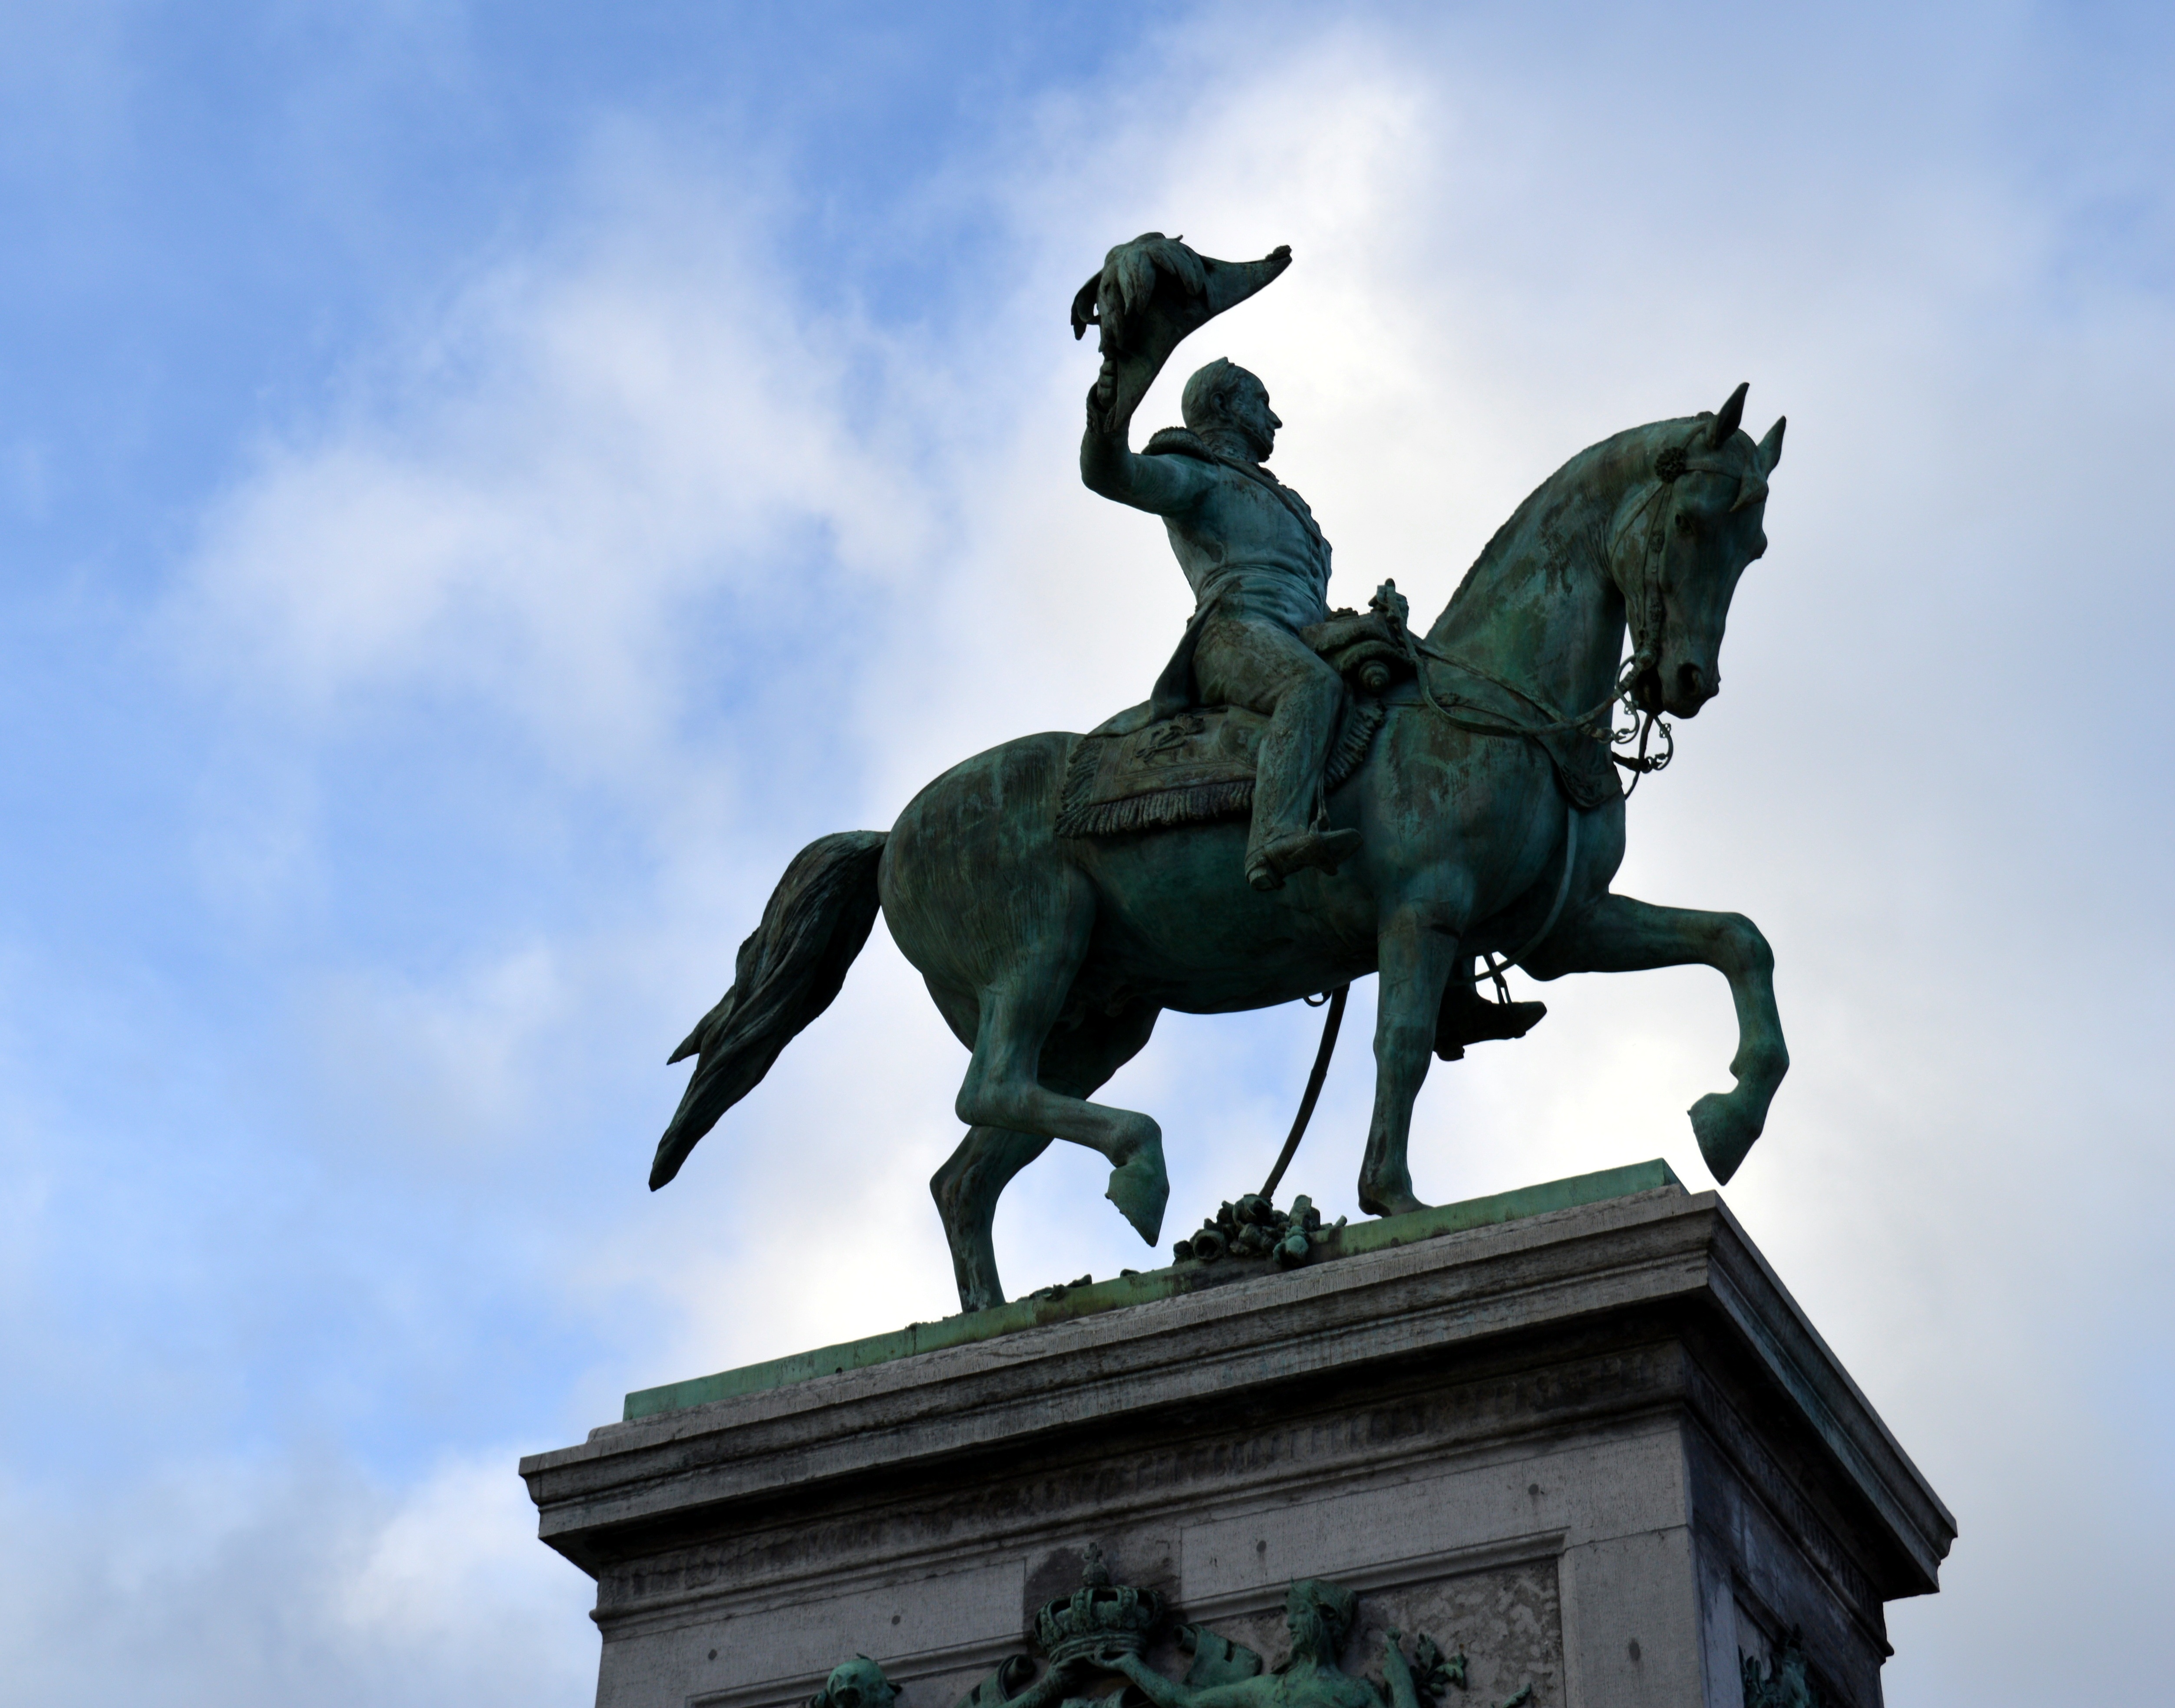
monument, statue, horse, places of interest, sculpture, capital, art, figure, luxembourg, historically, reiter, imposing, equestrian statue, kaiser wilhelm